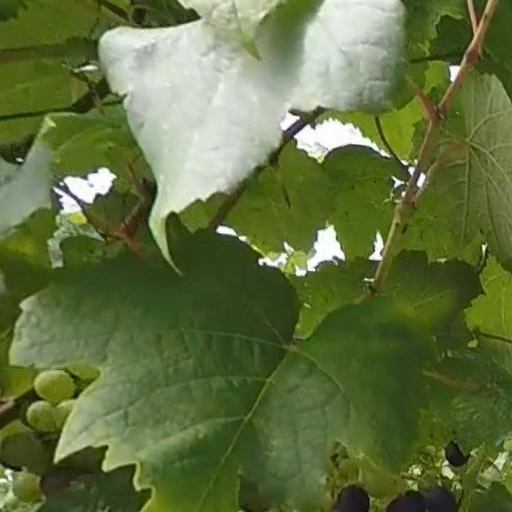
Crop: grape